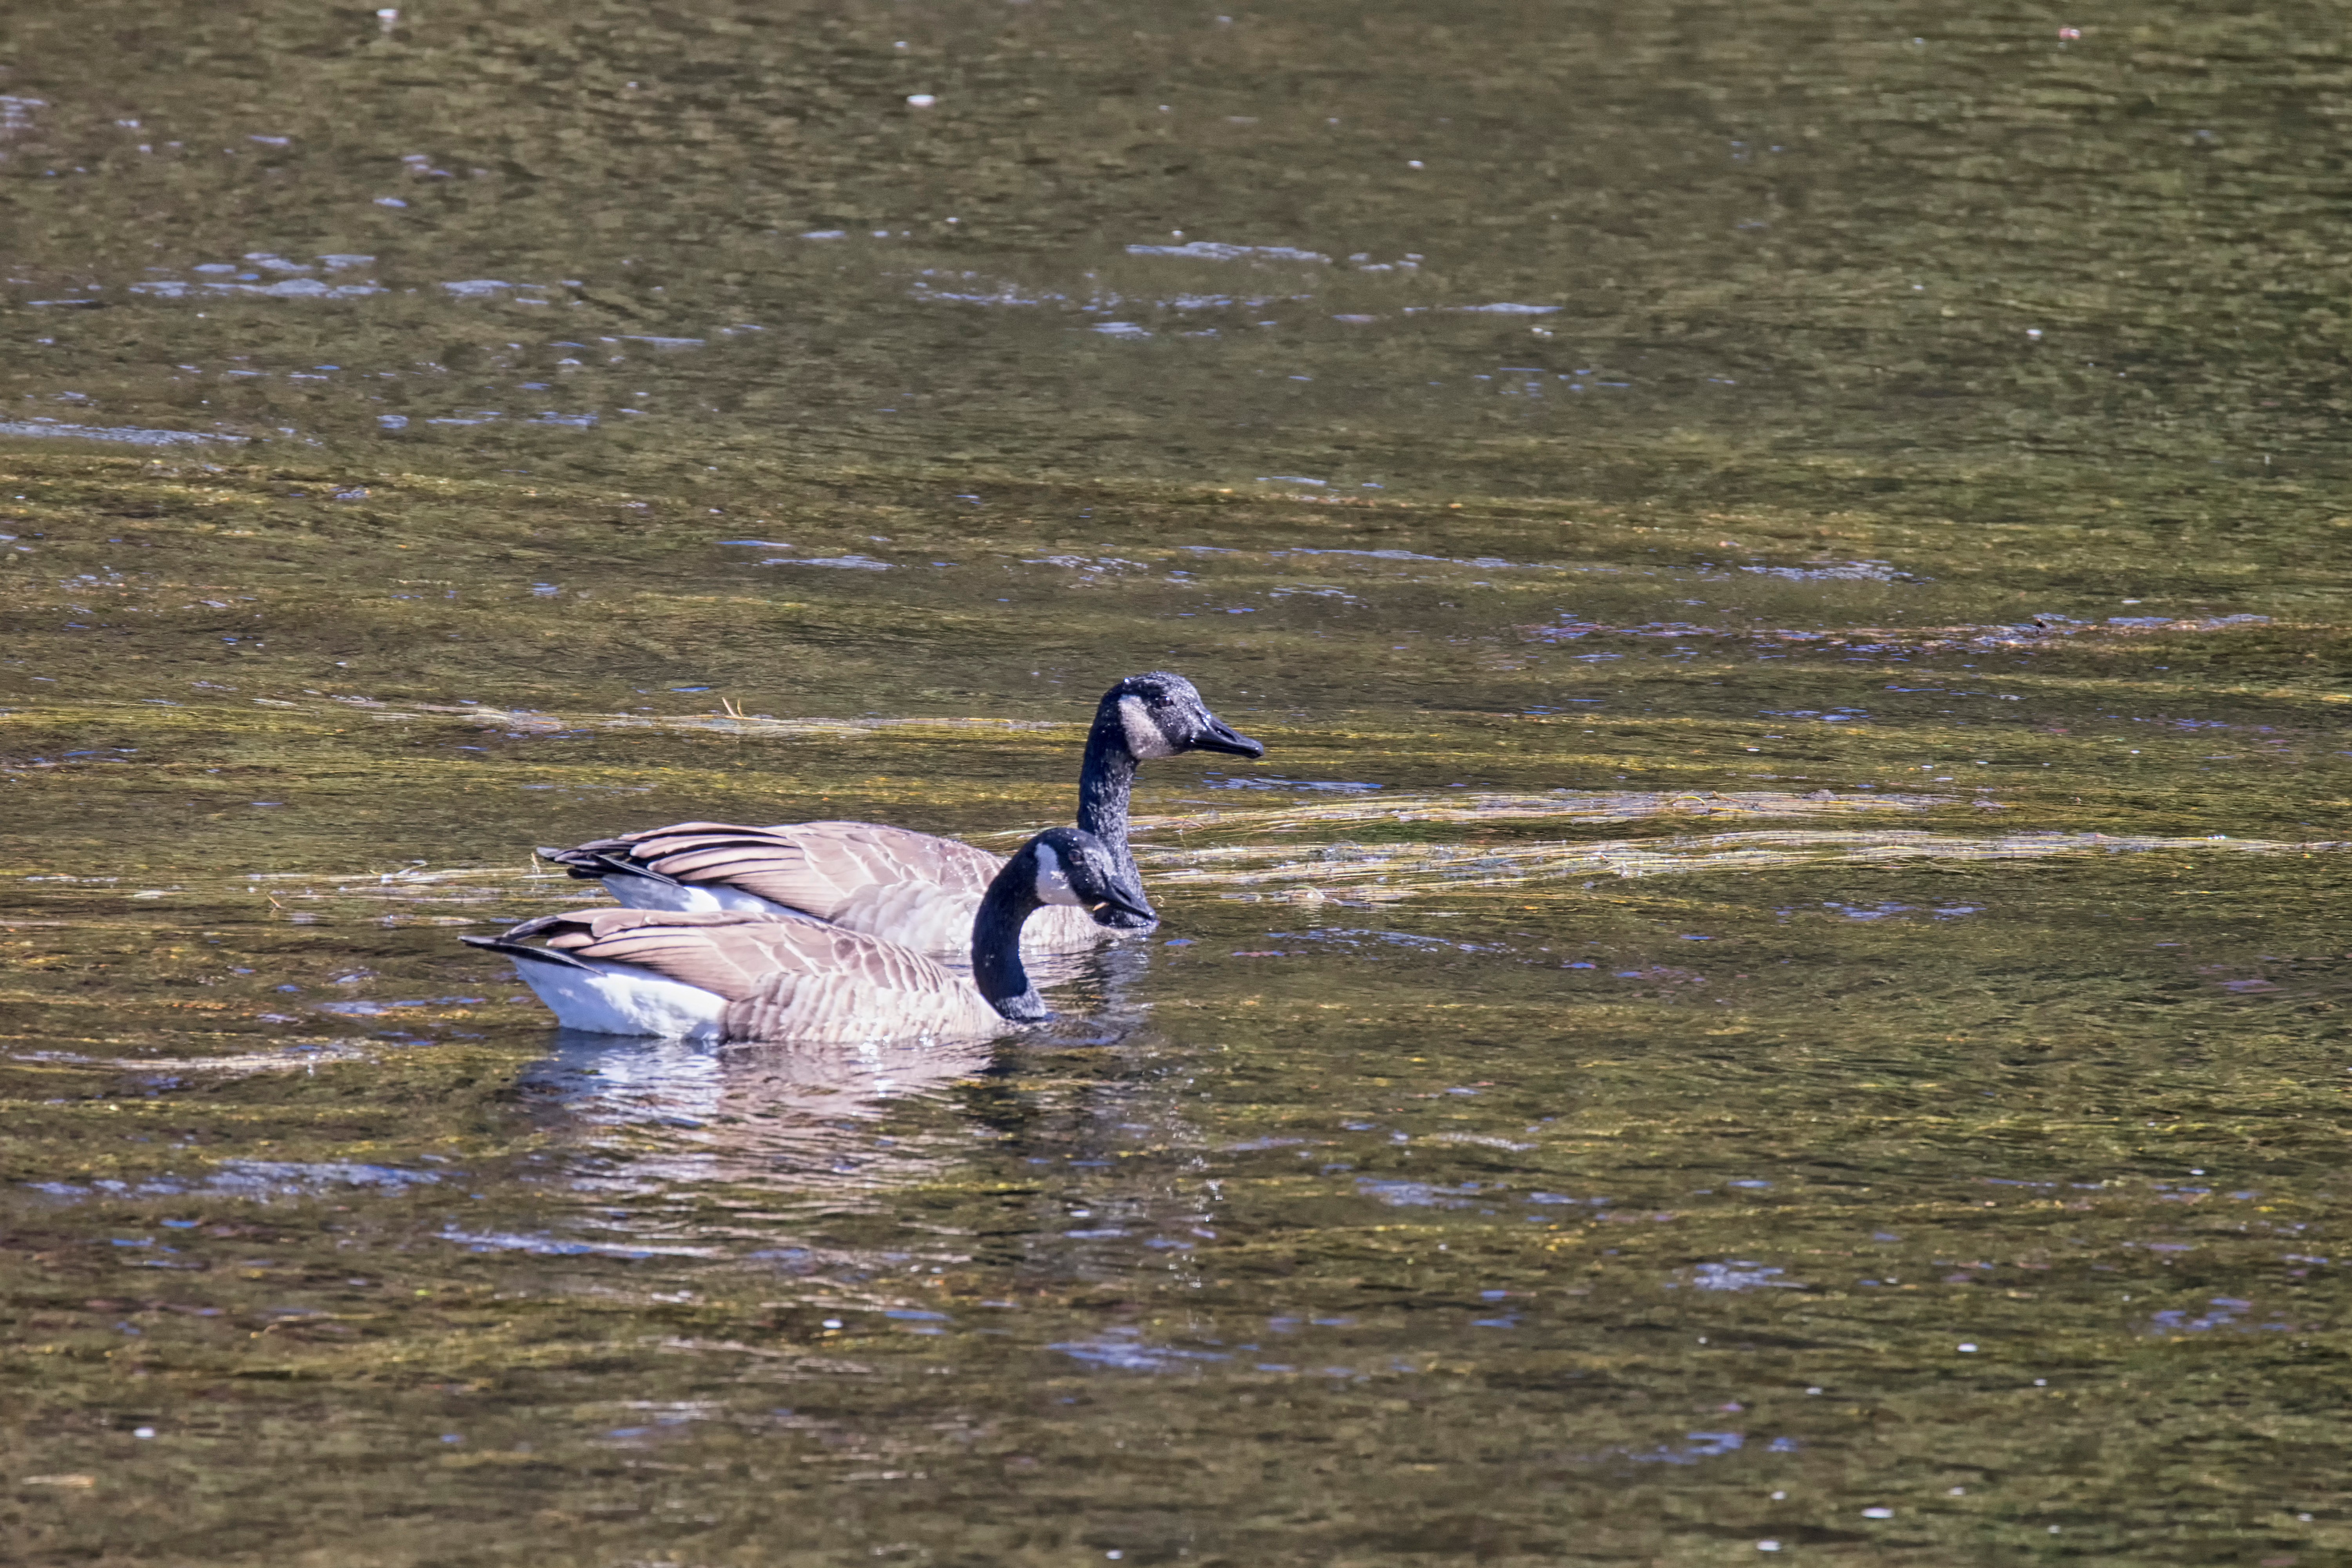
water, nature, bird, wildlife, beak, fauna, duck, canada, goose, wetland, vertebrate, quebec, waterfowl, water bird, mallard, du, sherbrooke, oiseau, bernache, ducks geese and swans